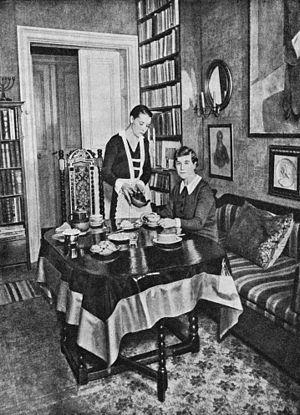
Agnes von Krusenstjerna
Agnes von Krusenstjerna
Agnes Julie Fredrika von Krusenstjerna var en svensk forfatterinde. Hendes bøger er oversat til dansk af forfatteren og oversætteren Astrid Ehrencron-Kidde.